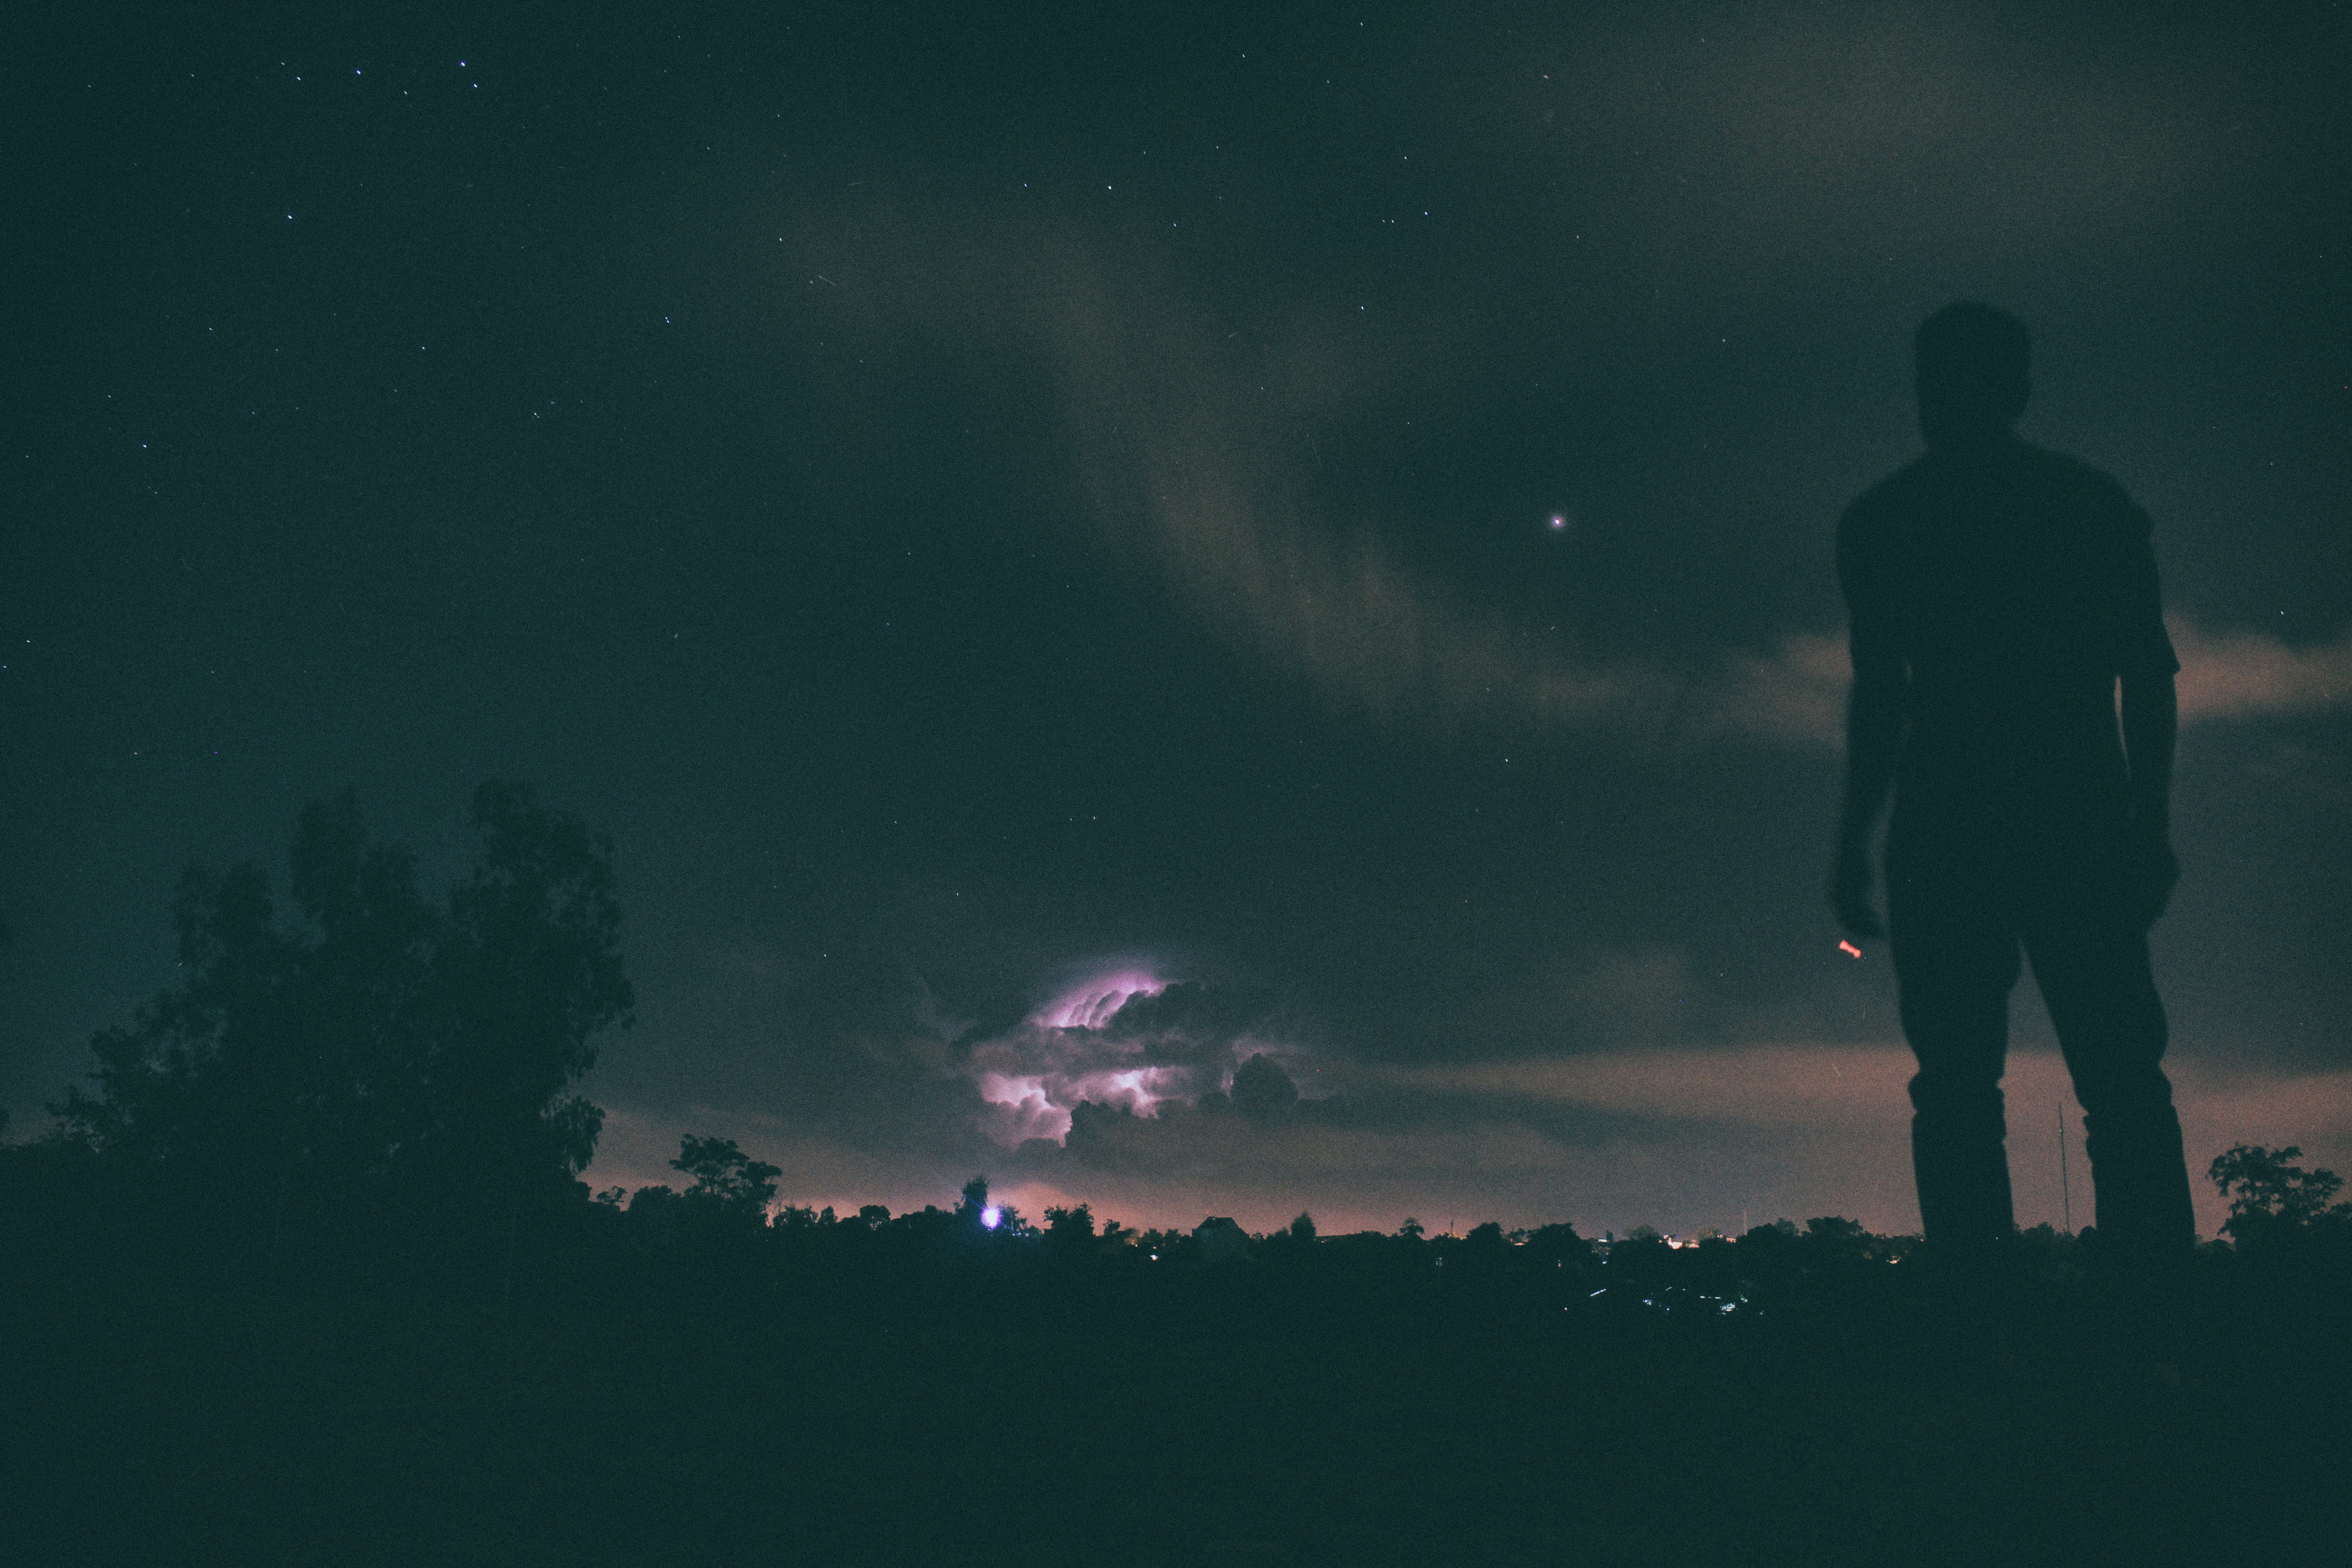
man, horizon, light, cloud, sky, night, dawn, atmosphere, dusk, darkness, aurora, thunder, atmospheric phenomenon, atmosphere of earth